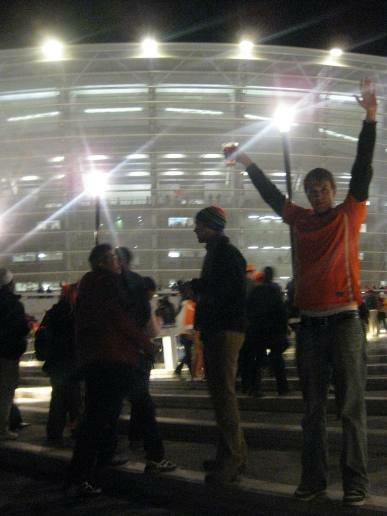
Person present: Yes